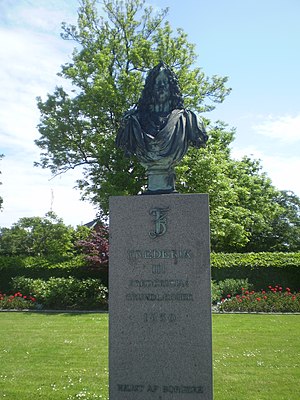
Frederik 3. / Eftermæle
Buste af Frederik 3. i Fredericia.
Frederik III var konge af Danmark-Norge fra 1648 til 1670. Han tilhørte den oldenborgske slægt og havde som valgsprog: Dominus providebit. Under hans regeringstid blev det meste af Danmark kortvarigt besat af svenske tropper, og som betingelse for fred afstod han i 1658 Skåne, Halland og Blekinge til den svenske krone. Alligevel formåede han i de følgende år at udnytte den ustabile situation til at gøre sig selv til enevældig konge og sikre sine efterkommeres arveret til tronen.